Ian Porterfield

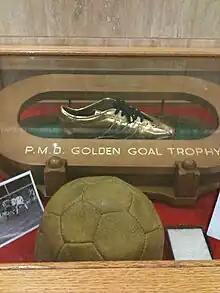
The 1973 FA Cup match ball with the Golden Boot awarded to Ian Porterfield, Sunderland AFC

At the age of 15, the Dunfermline-born Porterfield had a trial for Leeds United but returned, homesick, to Scotland where he joined Raith Rovers. Moving south of the border in 1967 he signed for Sunderland where he experienced his finest moment as a player when he scored the winner at Wembley in the 1973 FA Cup final, giving them a shock victory over Leeds United, who were among the finest club sides in Europe at that time. He stayed at Sunderland for ten years, with a brief loan spell at Reading in 1976, before moving on to Sheffield Wednesday in July 1977, first as a player and then as player-coach.